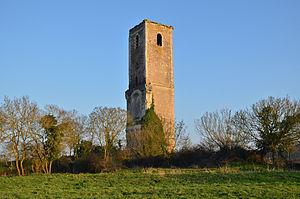
Abbaye de Buzay - Rouans - Loire-Atlantique
Cet article liste les abbayes cisterciennes actives ou ayant existé sur le territoire français actuel. Ces abbayes ont appartenu, à différentes époques, à des ordres ou des congrégations ou des groupements dits « cisterciens ».
Rouans est une commune de l'Ouest de la France, située dans le département de la Loire-Atlantique, en région Pays de la Loire. Ses habitants s'appellent les Rouansais et les Rouansaises.
L’ancienne abbaye cistercienne de Buzay, située sur la commune française de Rouans en Loire-Atlantique, fut fondée en 1135 par Bernard de Clairvaux. La tour de Buzay en est l’unique vestige.